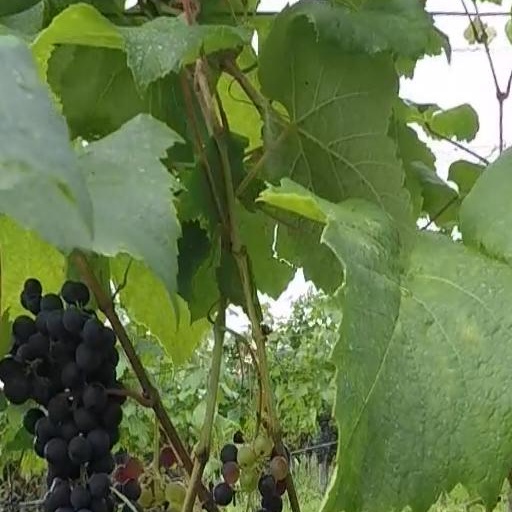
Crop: grape